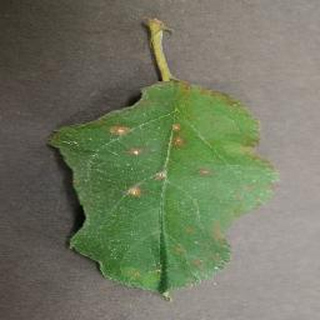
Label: apple_cedar_apple_rust